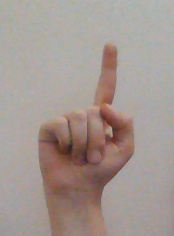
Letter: bb